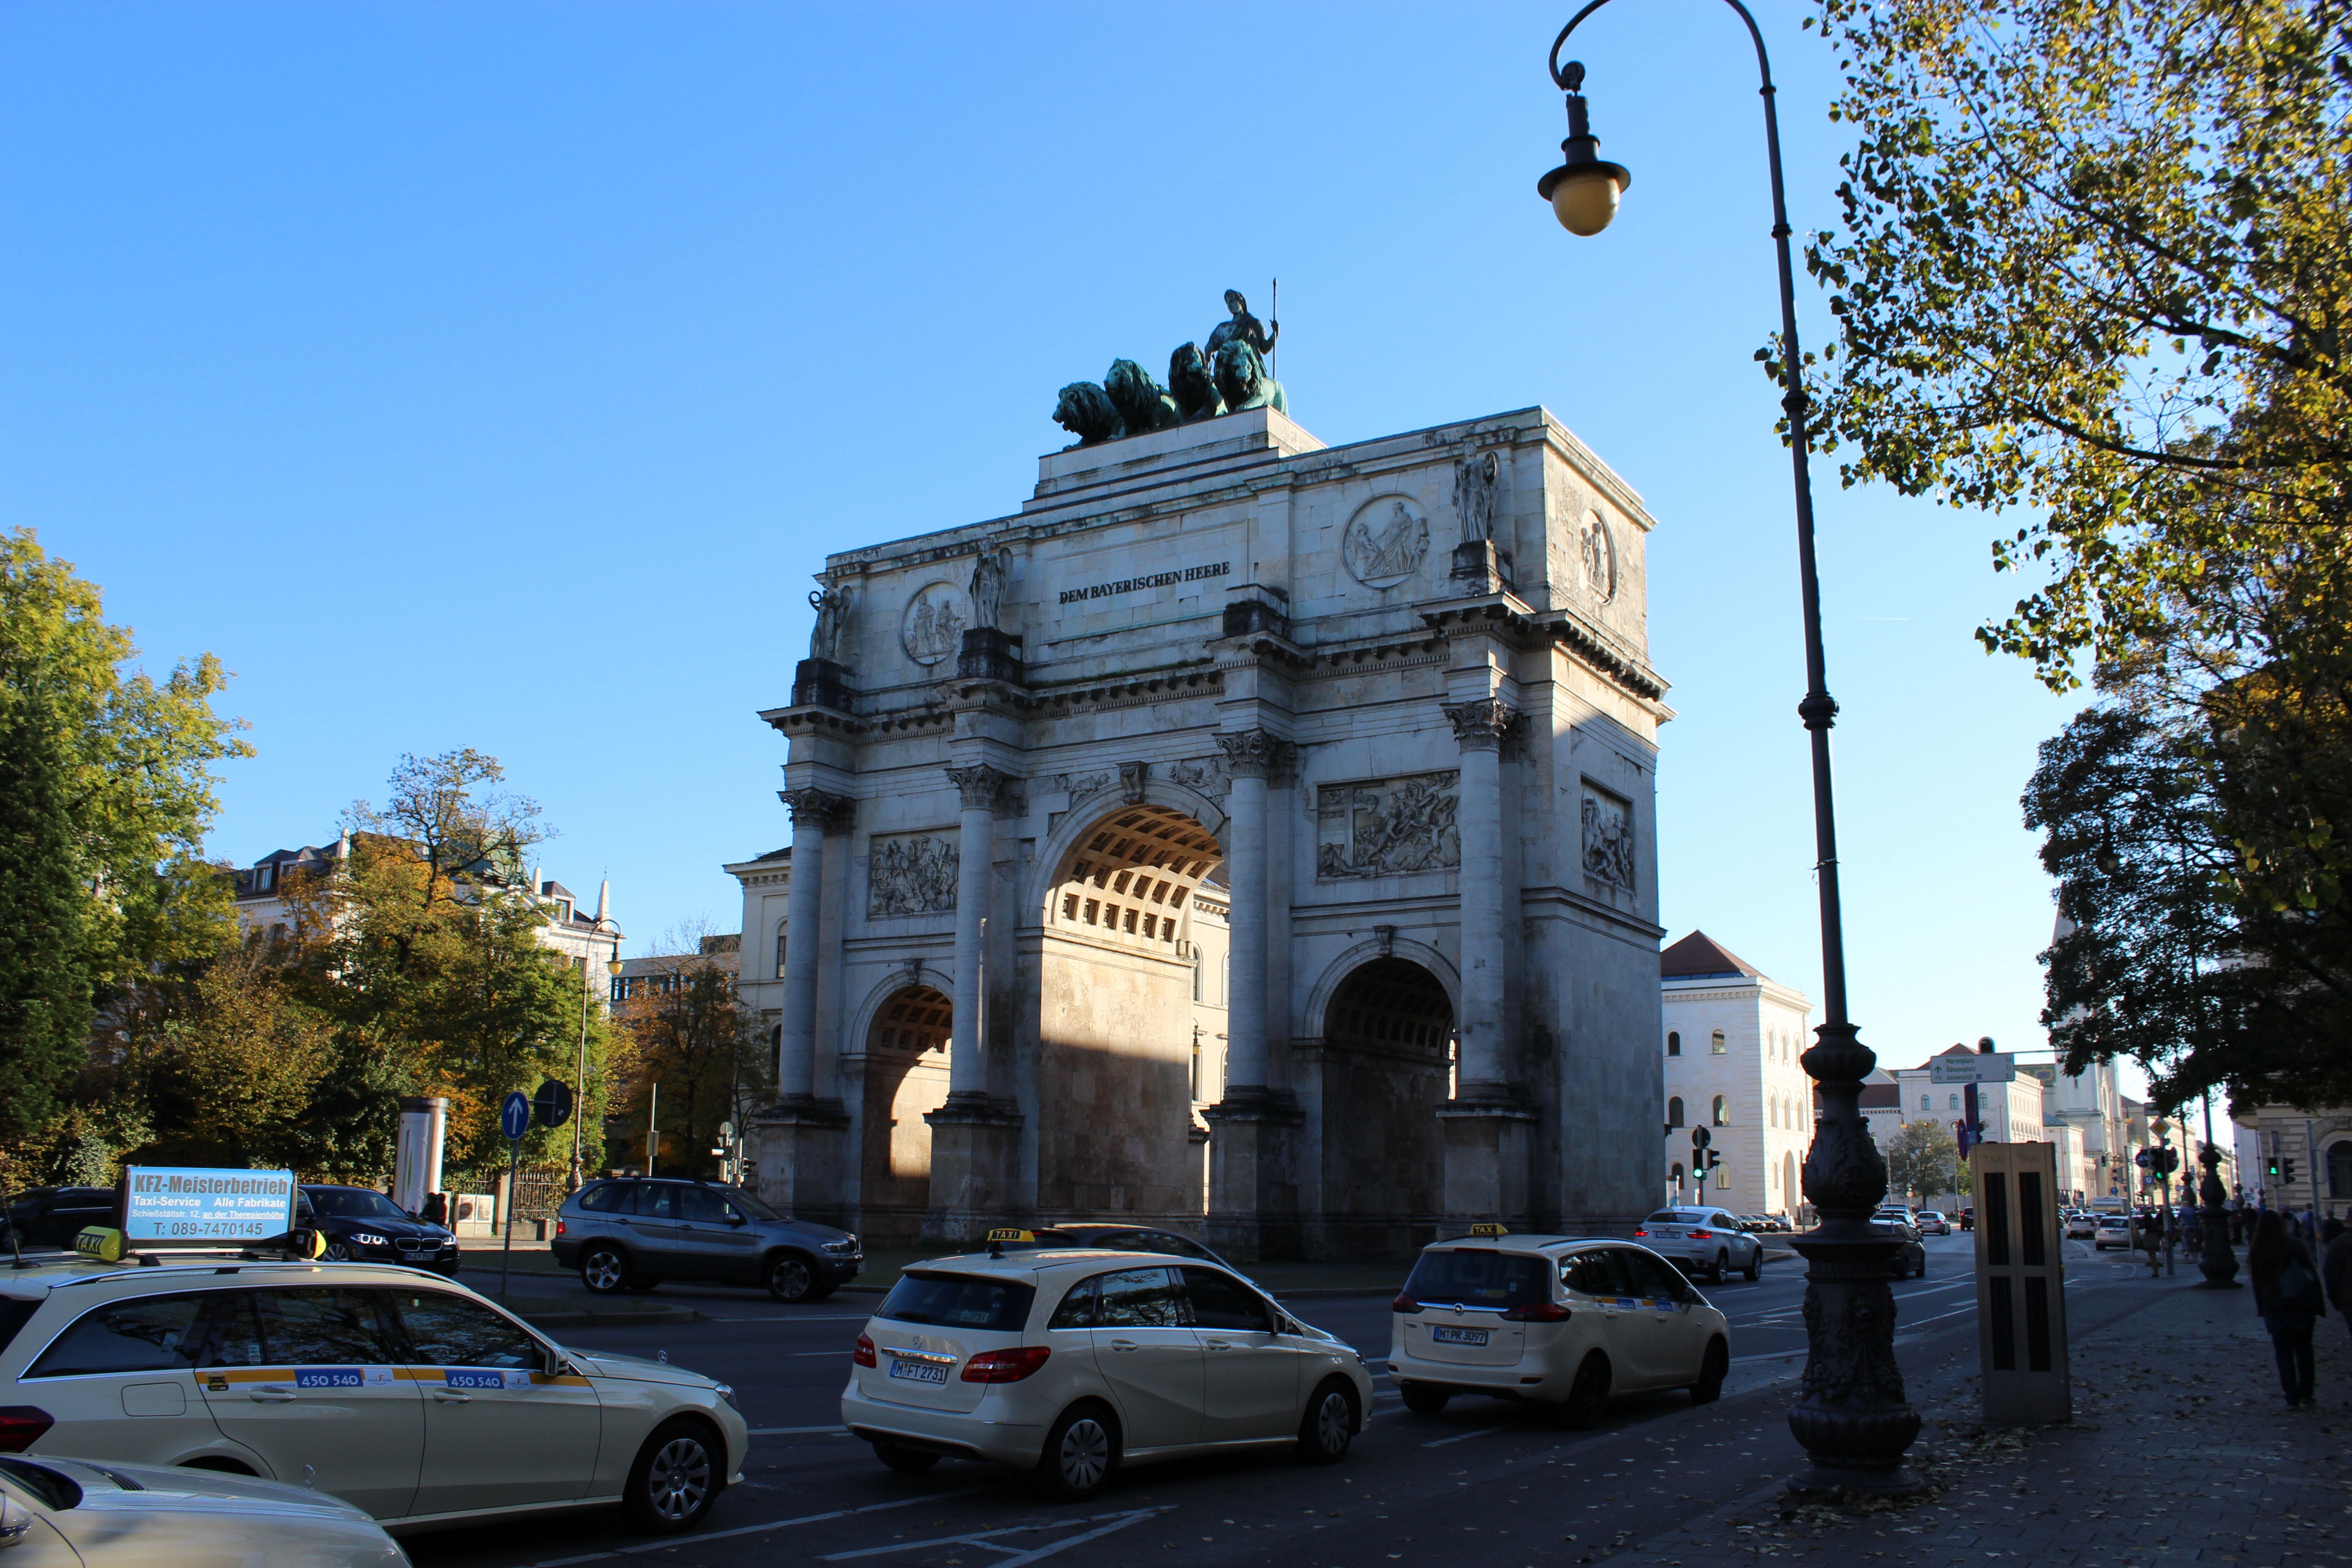
architecture, town, building, city, monument, statue, arch, romantic, landmark, tourism, germany, town square, bavaria, munich, ancient history, human settlement, siegestor